David Seath

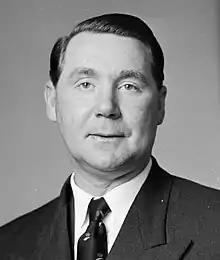
Seath in 1959

David Coutts Seath (31 March 1914 – 18 October 1997) was a New Zealand politician of the National Party.